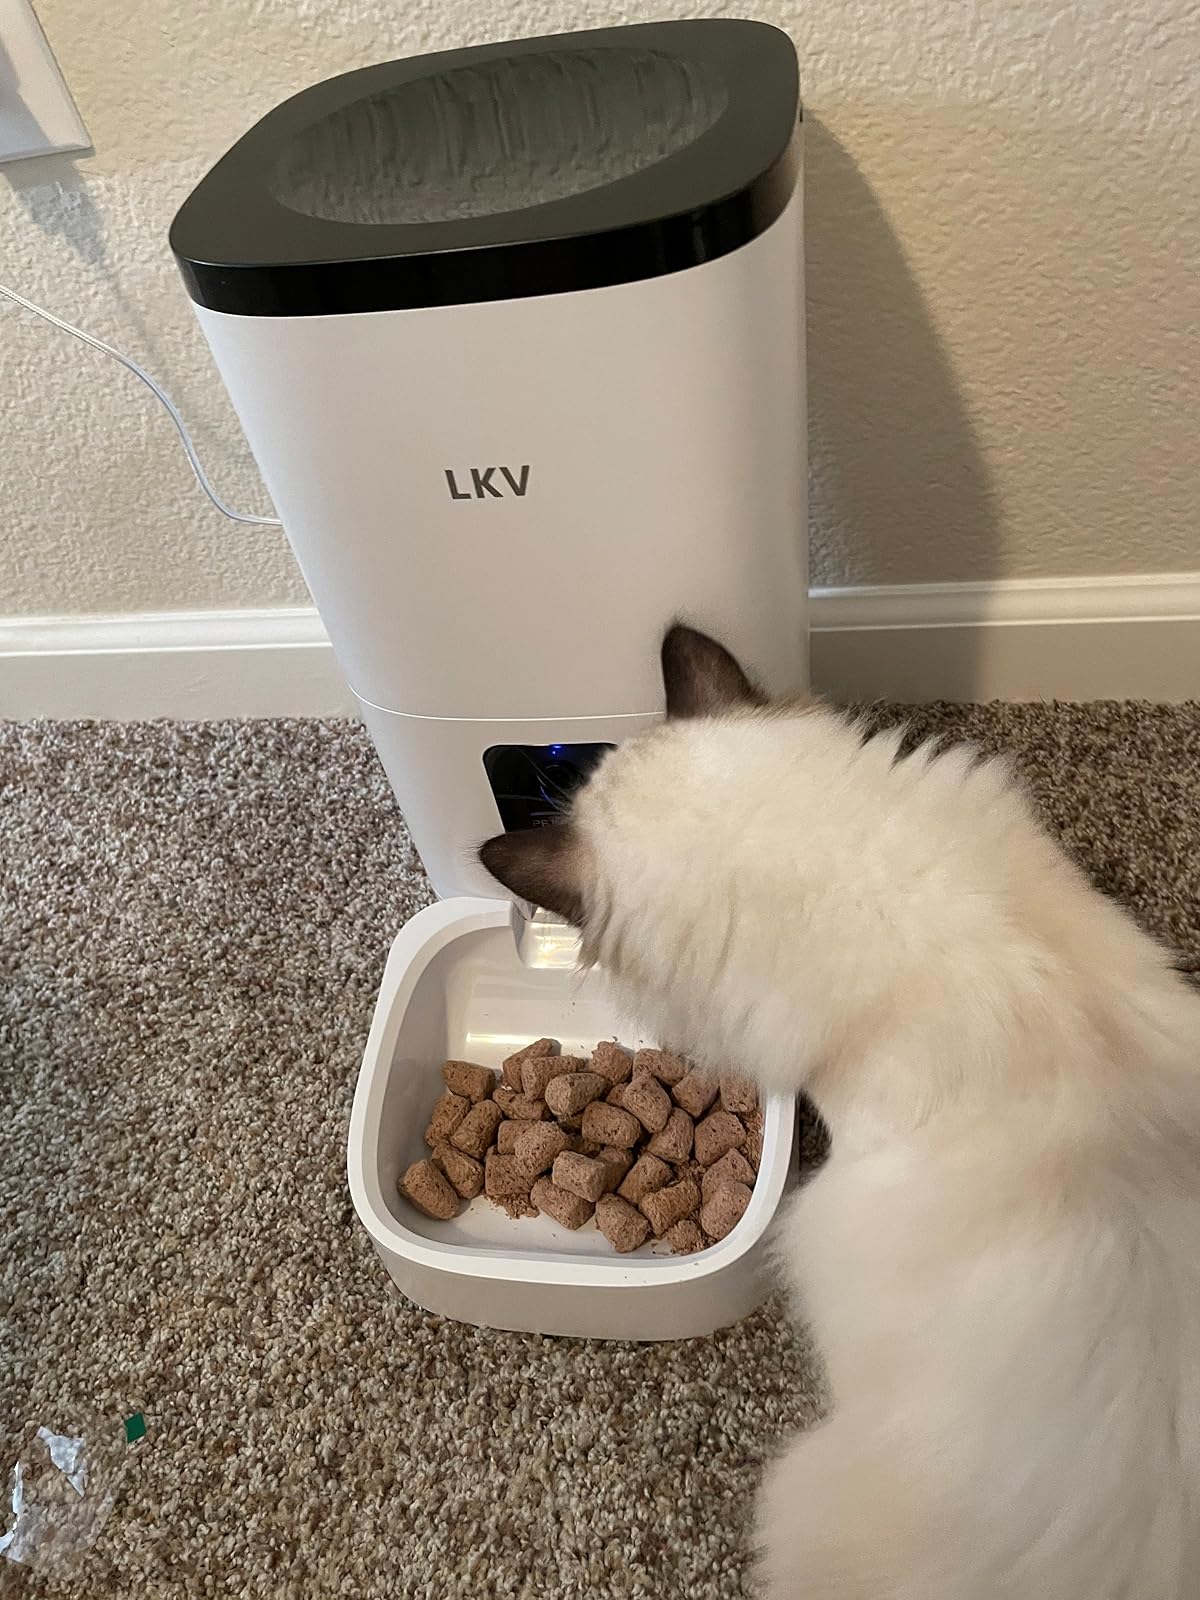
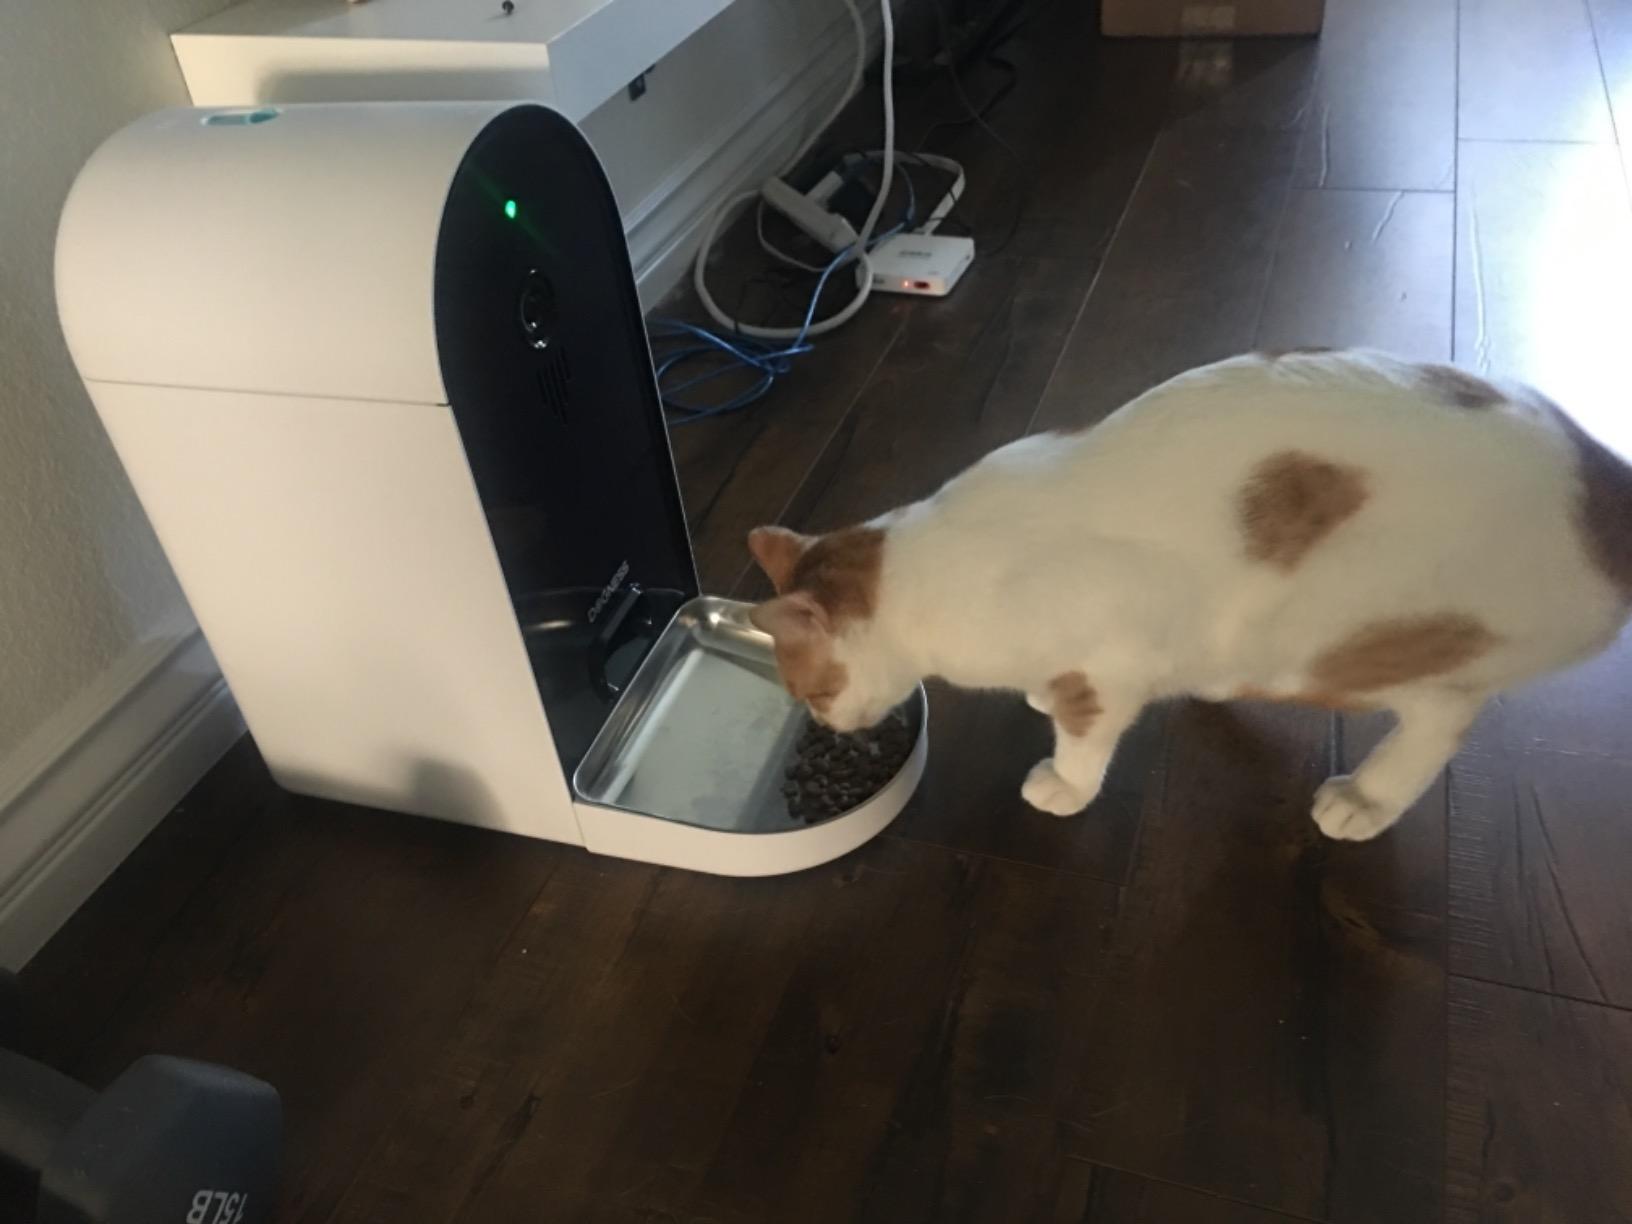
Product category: items_feeder
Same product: no